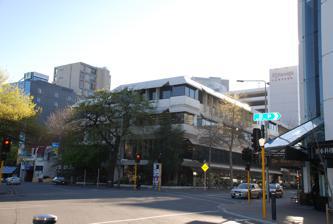
Building: Christchurch Central Library
Country: New Zealand
Year built: 1982
This article is about the former library building that existed until 2014. For the current library, see Tūranga . Library in Christchurch Central City Canterbury Public Library building Christchurch Central Library in 2007 General information Type Library Location Christchurch Central City Address Gloucester Street, Christchurch , New Zealand Coordinates 43°31′47″S 172°38′06″E / 43.52979°S 172.63489°E / -43.52979; 172.63489 Opened 2 February 1982 ; 42 years ago ( 1982-02-02 ) Closed 22 February 2011 ; 13 years ago ( 2011-02-22 ) Cost NZ$5.8m Owner Christchurch City Council Technical details Floor count Four storeys Design and construction Architect(s) Warren and Mahoney Main contractor Charles Luney The Canterbury Public Library building, was a library in Central Christchurch and the main library of Christchurch City Libraries , New Zealand. It was the largest library in the South Island and the third-biggest in New Zealand. It was also known as the Central Library. It opened in 1982 on the corner of Oxford Terrace and Gloucester Street but was closed on the day of the 22 February 2011 Christchurch earthquake . After the earthquake temporary libraries to serve the Central City were set up at South City Mall, Tuam Street, Manchester Street and Peterborough Street. The building was demolished in 2014 to make way for the Convention Centre Precinct . Tūranga ,  the replacement library, and Civic Space was opened in 2018. History The Canterbury Public Library dates back to 1859 and the original buildings were on the corner of Cambridge Terrace and Hereford Street. Eventually over 100 years old, a replacement was needed, and after years of searching for a suitable site, the property on the corner of Gloucester Street and Oxford Terrace was purchased in 1974. The new site was again facing the Avon River , was across the river from the historic Canterbury Provincial Council Buildings , and was only a short walk away from the town centre in Cathedral Square . The architecture firm Warren and Mahoney was engaged to design the building, and Charles Luney was the principal contractor. The total price for the site and construction was NZ$ 5.8m. The building was opened by Sir David Beattie , the Governor-General , on 2 February 1982. Membership grew dramatically after the opening, and within three months, 10,000 new members were gained. The library had four floors, with a total area of 6,000 square metres (65,000 sq ft). The ground floor and the first floor were linked by an escalator, with the second and third floor used for internal services. Another one and a half floors were added in 1997, and another escalator was added from the first to the second floor, expanding the area open to the public. Further changes were made to the building in 2001. Earthquakes Christchurch Central Library during demolition The library building suffered little structural damage in the 22 February 2011 Christchurch earthquake , the central city was declared a redzone and the city centre was not accessible to the public. With the red zone cordon shrinking over time, alternative central city library locations were established in South City Mall (8 July 2011 – 15 July 2012), Peterborough Street (19 December 2011 – present), Tuam Street (July 2012 – November 2013), and Manchester Street (20 January 2014 – present). The Tuam Street library was conveniently located adjacent to the temporary bus exchange and became necessary as more books were recovered from the central building in Gloucester Street, but it closed again as the land was designated for the Justice and Emergency Services Precinct . The Central Library was located within the area that the Christchurch Central Recovery Plan designated for Te Pae and for that reason, the building was demolished during September and October 2014. Tūranga , the new Central library and Civic space opened in October 2018. References